Hearts and Minds (film)

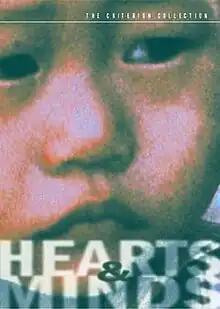
Criterion Collection DVD Cover (first edition)

Hearts and Minds is a 1974 American documentary film about the Vietnam War directed by Peter Davis. The film's title is based on a quote from President Lyndon B. Johnson: "the ultimate victory will depend on the hearts and minds of the people who actually live out there". It won the Oscar for Best Documentary at the 47th Academy Awards presented in 1975.